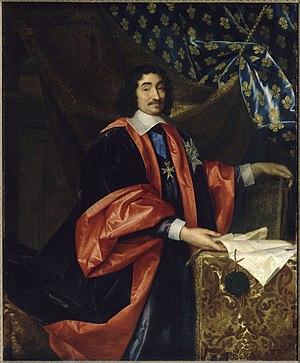
François L'Hermite du Solier, dit Tristan L'Hermite ou Tristan, né en 1601 au château du Solier près de Janaillat dans la Marche, mort à Paris le 7 septembre 1655, est un gentilhomme et écrivain français. D'abord page dans l'entourage de Henri de Bourbon-Verneuil, fils naturel du roi Henri IV, puis homme d'épée au service de Louis XIII et de son frère Gaston, duc d'Orléans, il est passé à la postérité comme auteur polygraphe — s'étant illustré comme poète, dramaturge et romancier.